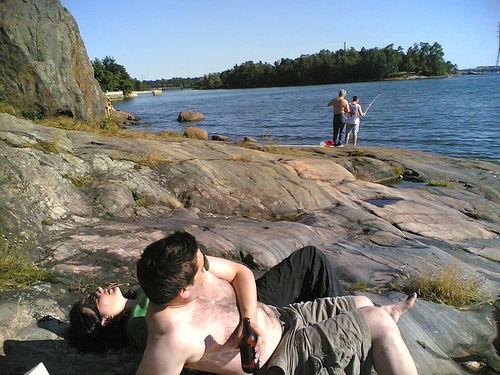
Weather: sun or clear